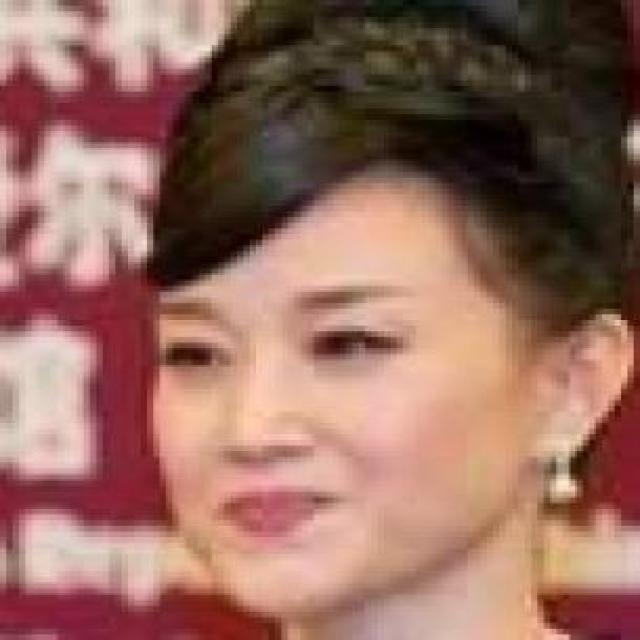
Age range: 45-64